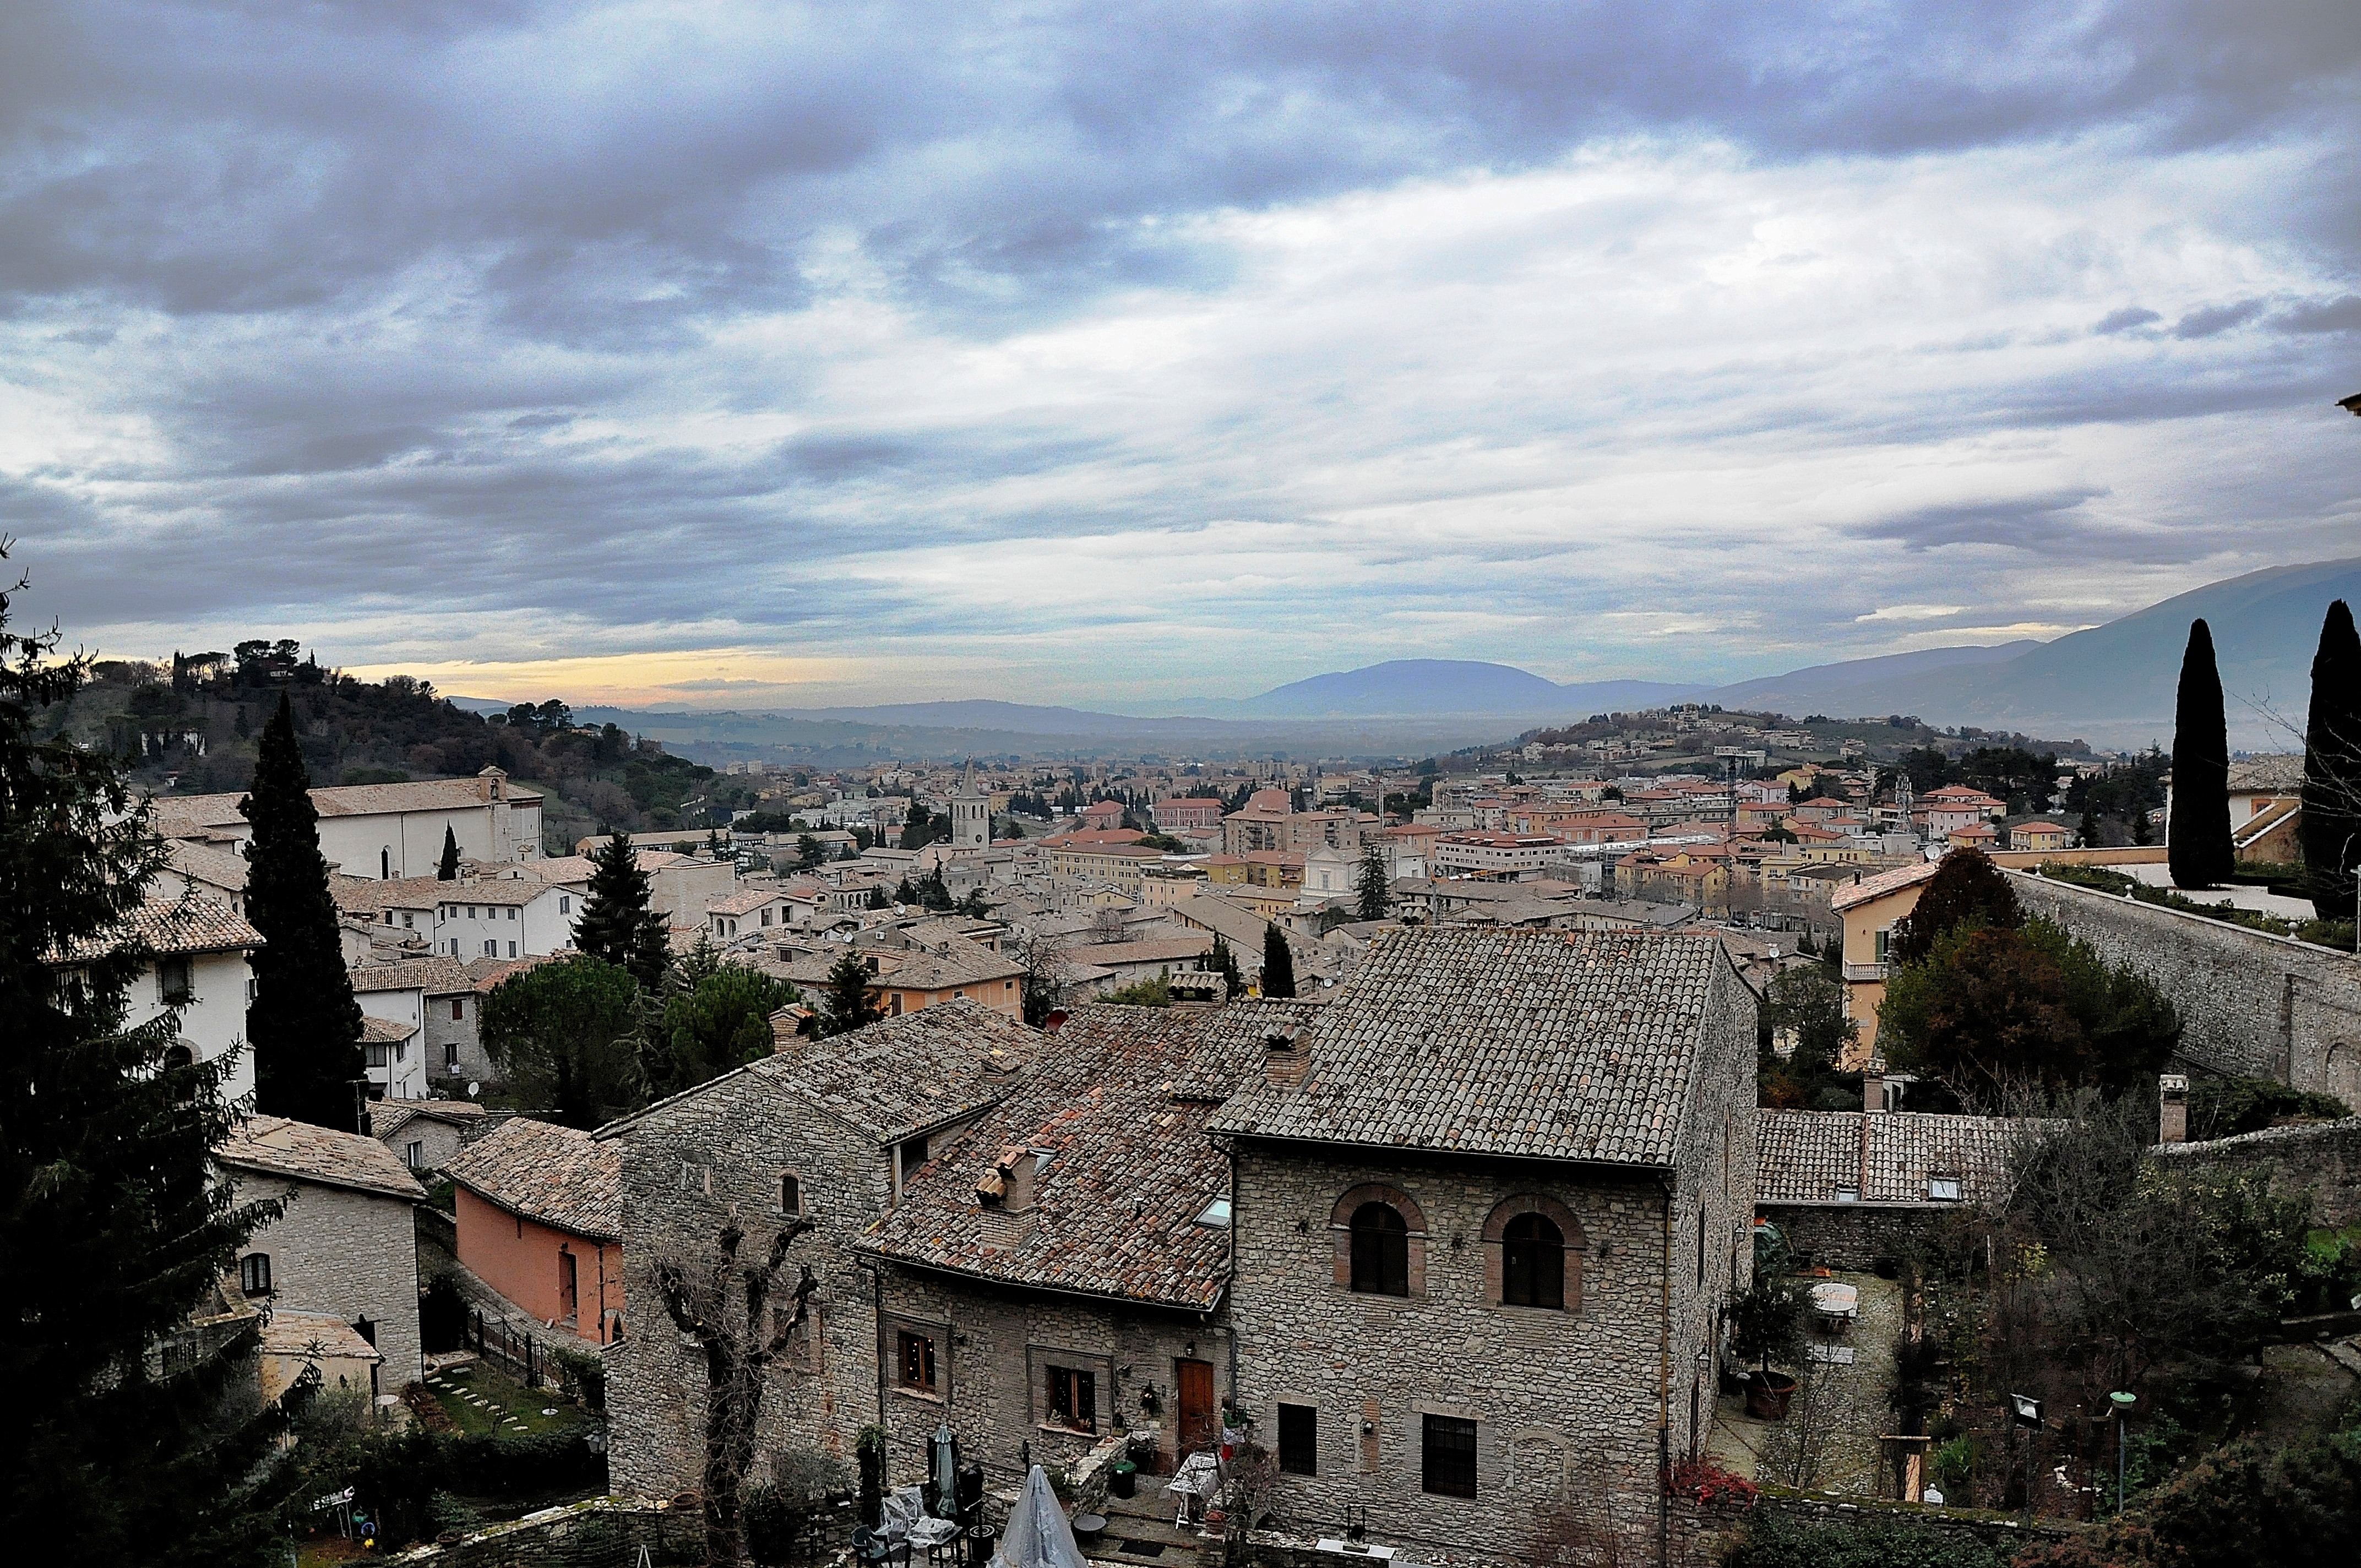
landscape, sky, town, city, cityscape, panorama, travel, village, castle, landmark, tourism, ruins, houses, monastery, roofs, umbria, ancient history, human settlement, spoleto